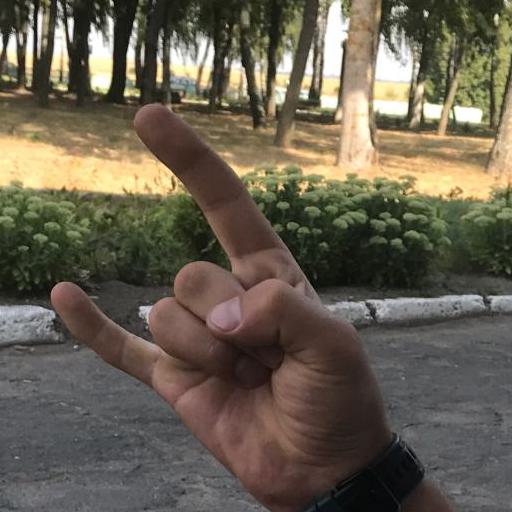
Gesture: rock